Porsche Type 12

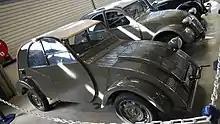
In 1936 Citroen also started work on a cheap, streamlined car with all independent suspension, a platform chassis and no prop-shaft – the 2CV.

The Type 12 was an early example of the aerodynamic and rounded designs that came somewhat in vogue in the 1930s, developed concurrently with Mercedes-Benz's 120H, and ahead of Tatra's second V570 prototype, and DKW's F2-based, one-off rear-engined streamline prototype — both in 1933. In production cars the style was typified by the 1934 Chrysler and DeSoto Airflow, Toyota's AA copy of these (1936), and the eventual "People's car", the 1938 KdF-Wagen aka the Volkswagen Type 1 or "Beetle".